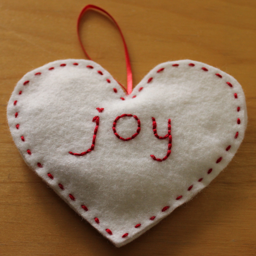
side of the larger ornament .